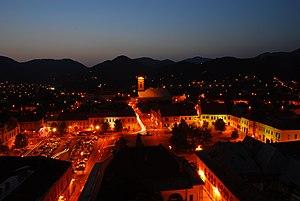
Baia Mare, est une ville du județ de Maramureș, dans le nord-ouest de la Roumanie. Sa population s'élevait à 123 738 habitants en 2011.